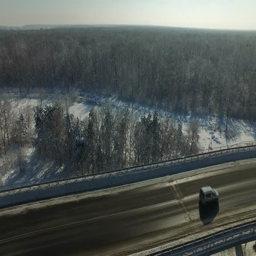
drone shot of a road passing through the forest in winter